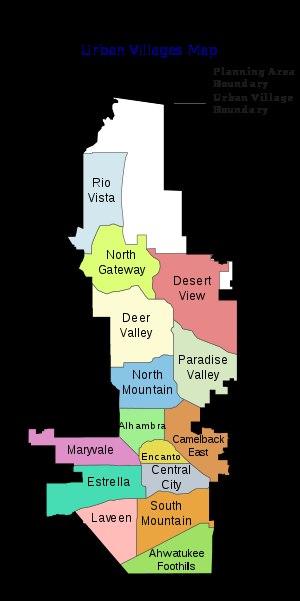
Phoenix est la capitale et la plus grande ville de l'État de l'Arizona, aux États-Unis. Selon le Bureau du recensement des États-Unis, la ville comptait 1 445 632 habitants en 2010, estimée à 1 660 272 habitants en 2018, ce qui la place au cinquième rang national. Son aire urbaine de 4 737 270 habitants est la 11ᵉ du pays. 40 % de la population est hispanique. Phoenix est également le siège du comté de Maricopa.